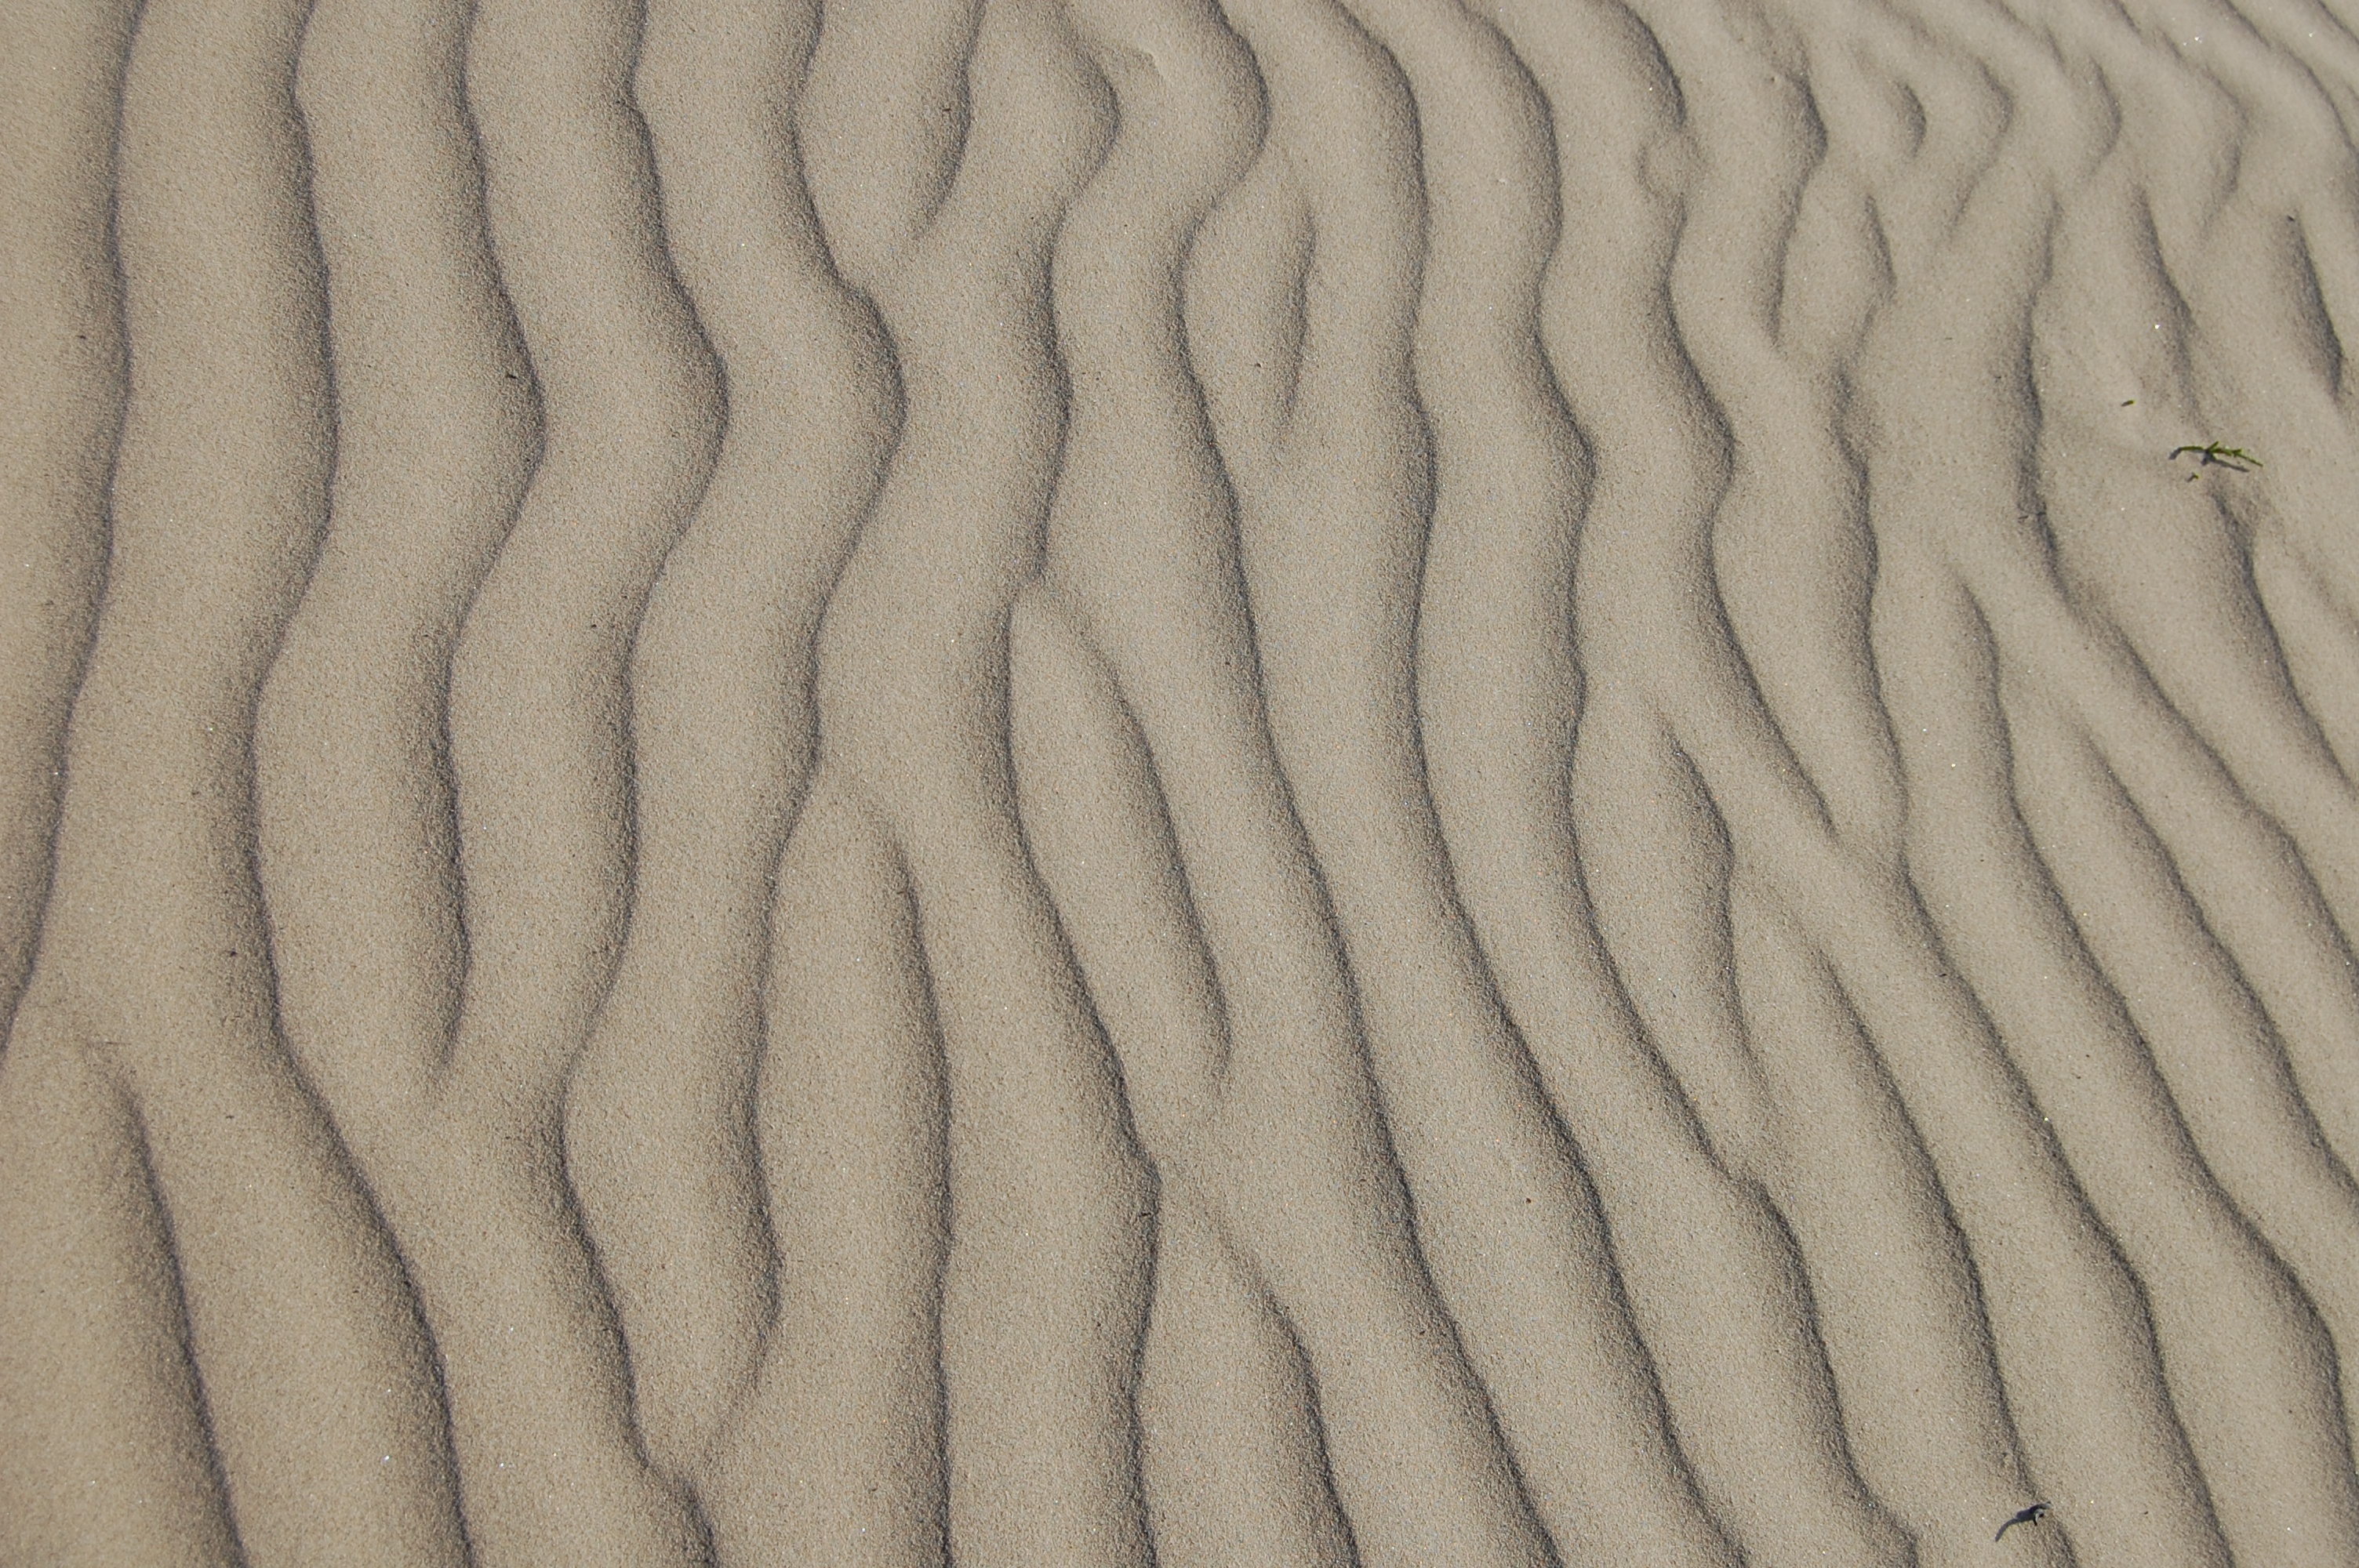
beach, landscape, nature, sand, wing, wood, arid, desert, dune, shore, floor, barren, land, ripple, dry, pattern, natural, brown, terrain, material, surface, textured, textile, outdoors, lines, earth, bed, hot, backdrop, drought, plaster, flooring, rippled